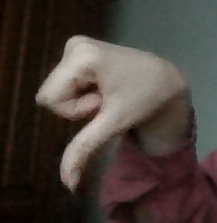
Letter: waw